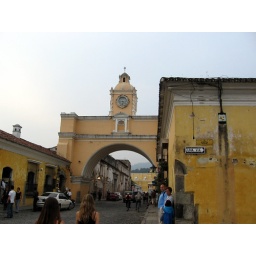
An Antigua landmark, this arch was used by nuns to cross the street so they wouldn't be seen by the public.